Orchid

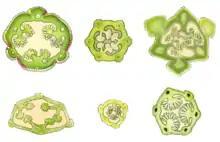
Cross-sections of orchid capsules showing the longitudinal slits

Some orchids mainly or totally rely on self-pollination, especially in colder regions where pollinators are particularly rare. The caudicles may dry up if the flower has not been visited by any pollinator, and the pollinia then fall directly on the stigma. Otherwise, the anther may rotate and then enter the stigma cavity of the flower (as in "Holcoglossum amesianum").